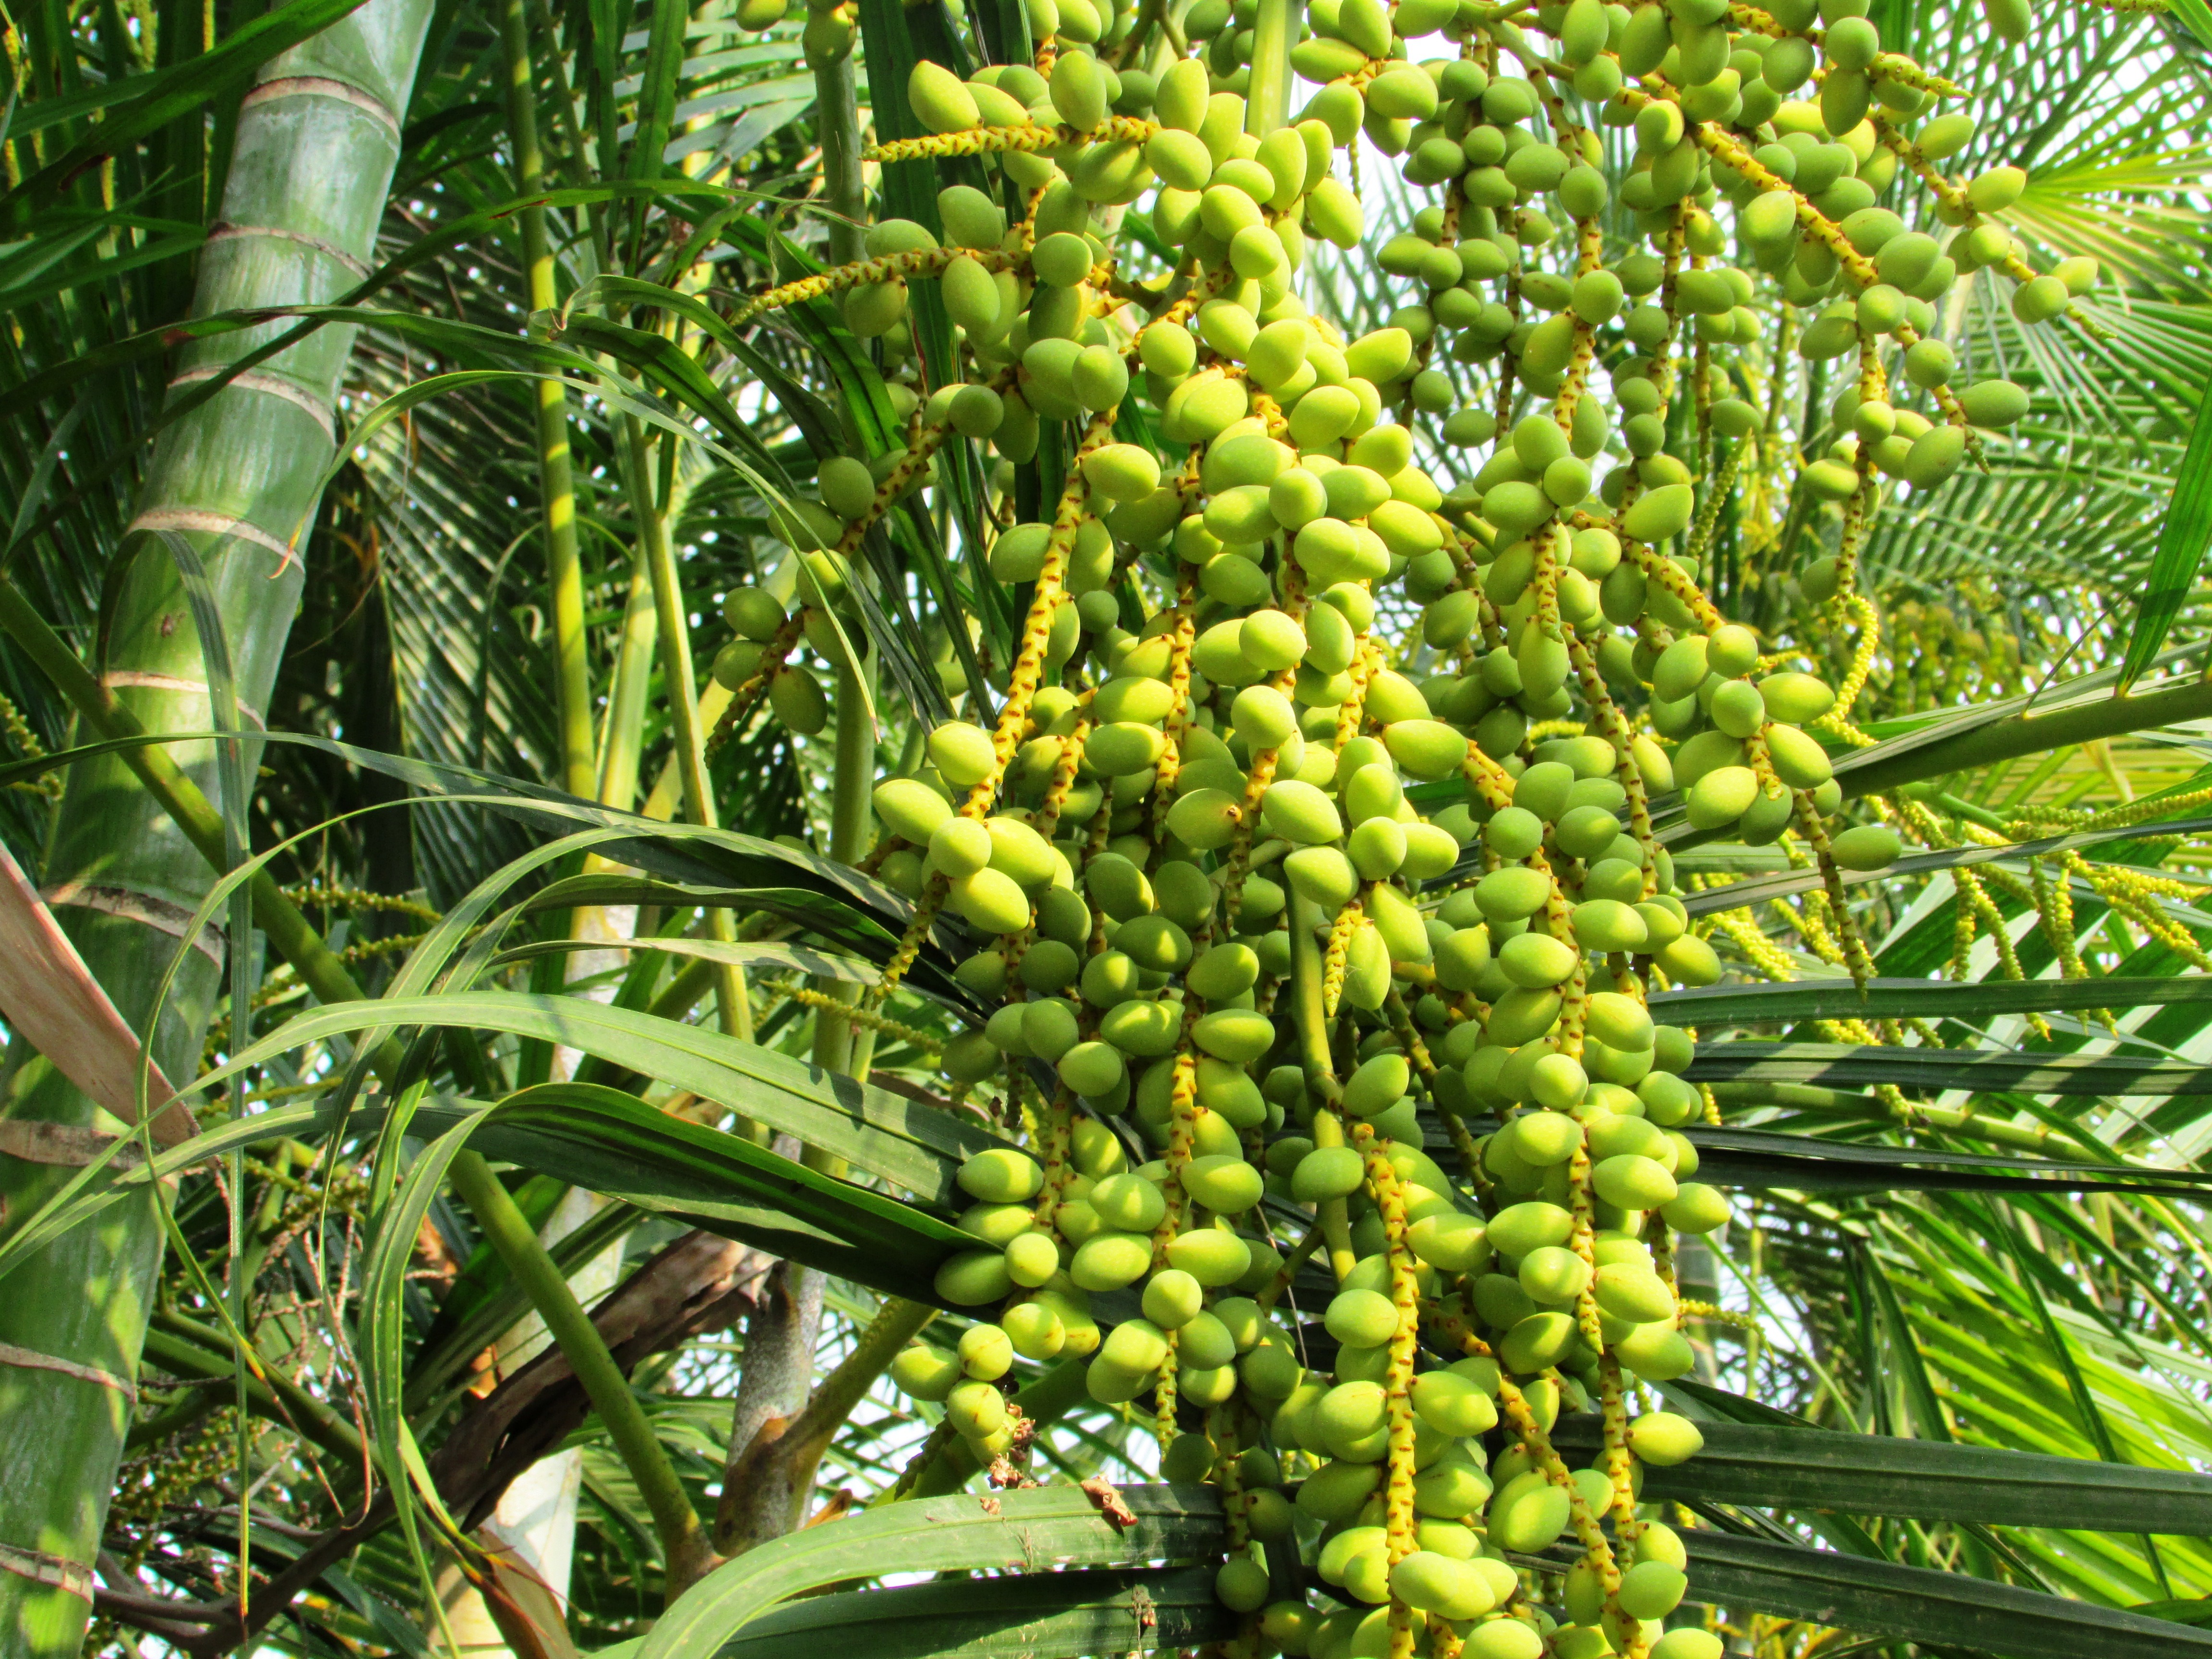
tree, plant, fruit, palm tree, flower, food, green, produce, evergreen, shrub, india, dates, flowering plant, date palm, unripe, shimoga, woody plant, land plant, arecales, phoenix dactylifera